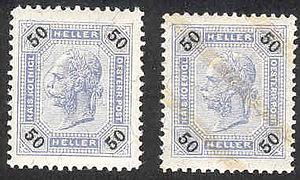
Cet article est une introduction à l'histoire philatélique et postale de l'empire d'Autriche, puis Autriche-Hongrie, limité après le compromis de 1867 à la partie autrichienne, vu l'autonomie de la poste du Royaume de Hongrie en 1867. Seule la République d'Autriche est traîtée après 1918, vu l'indépendance des autres territoires. Pour les provinces italiennes de Lombardie et Vénétie, et les bureaux de poste dans l'empire ottoman, il y a d'autres articles.